Ballinskelligs Abbey

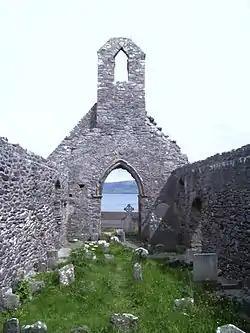
Ruins of Ballinskelligs Priory.

Ballinskelligs Abbey was an Augustinian priory, (also known as the Priory of the Arroasian Canons of the Order of St Augustine). It is located on the Iveragh Peninsula in County Kerry, Ireland. The medieval priory, built in the 12 and 13th centuries, was established as a mainland priory for the monks of Skellig Michael who were abandoning the island due to adverse weather conditions. The ruined medieval site originally consisted of church, cloister, Prior's house, refectory, and burial ground.